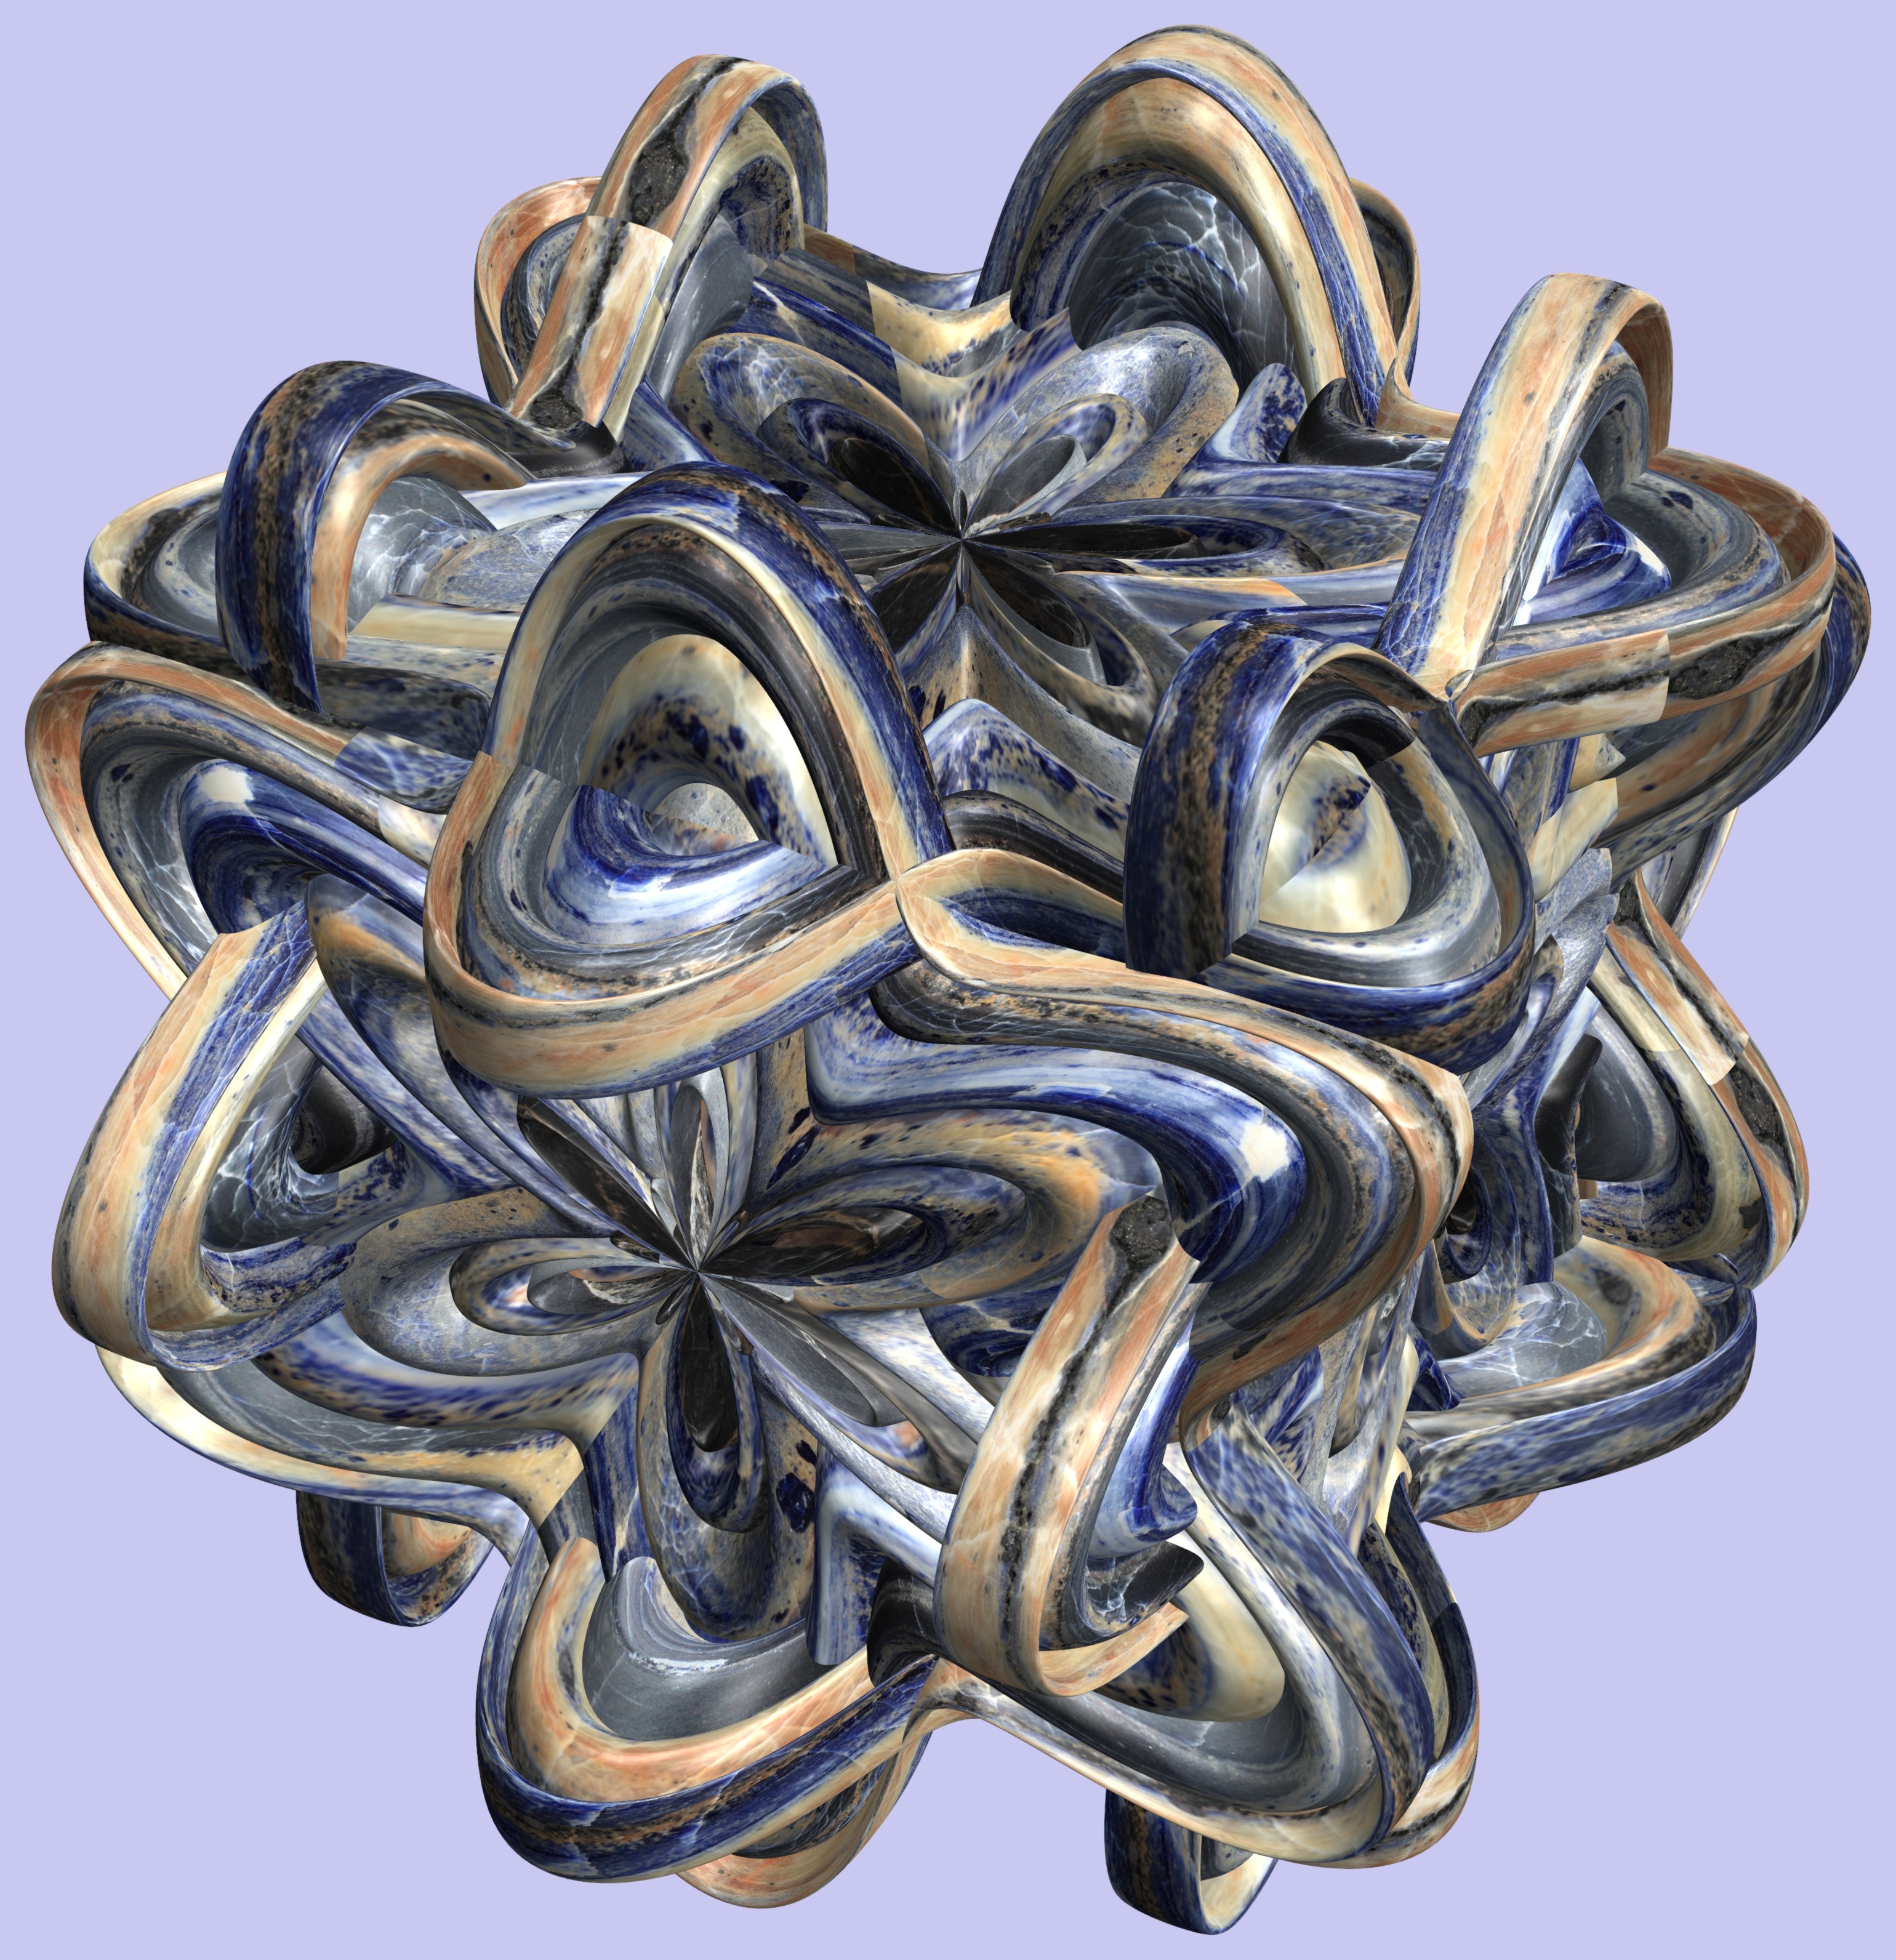
abstract, structure, texture, ring, pattern, metal, jewellery, art, design, symmetry, 3d, graphic, carving, torus, mathematica, cg, parametricplot3d, code, program, algorithm, mapping, fashion accessory